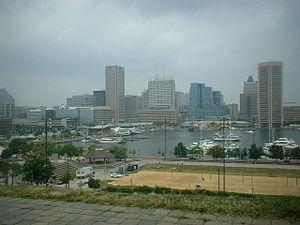
Baltimore est une ville du Nord-Est des États-Unis située dans l'État du Maryland. Constituant un des plus grands ports maritimes de la côte est, la ville abrite la prestigieuse université Johns-Hopkins et, dans sa banlieue, un campus de l'université du Maryland. Toutefois, un quart de sa population vit sous le seuil de pauvreté, ce qui la classe en 56ᵉ position des villes les plus pauvres des États-Unis. À noter que 11 % de la population était sans emploi en 2012.